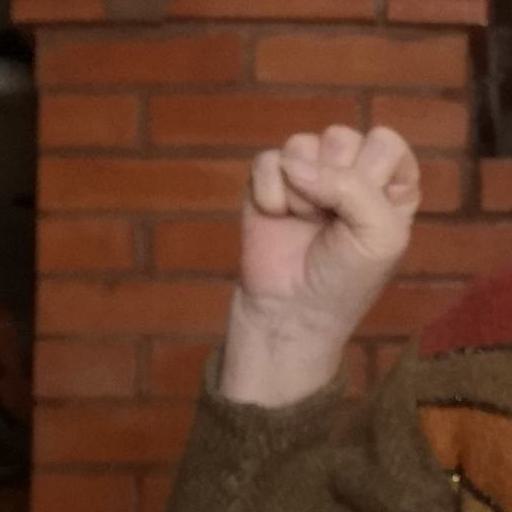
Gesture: fist